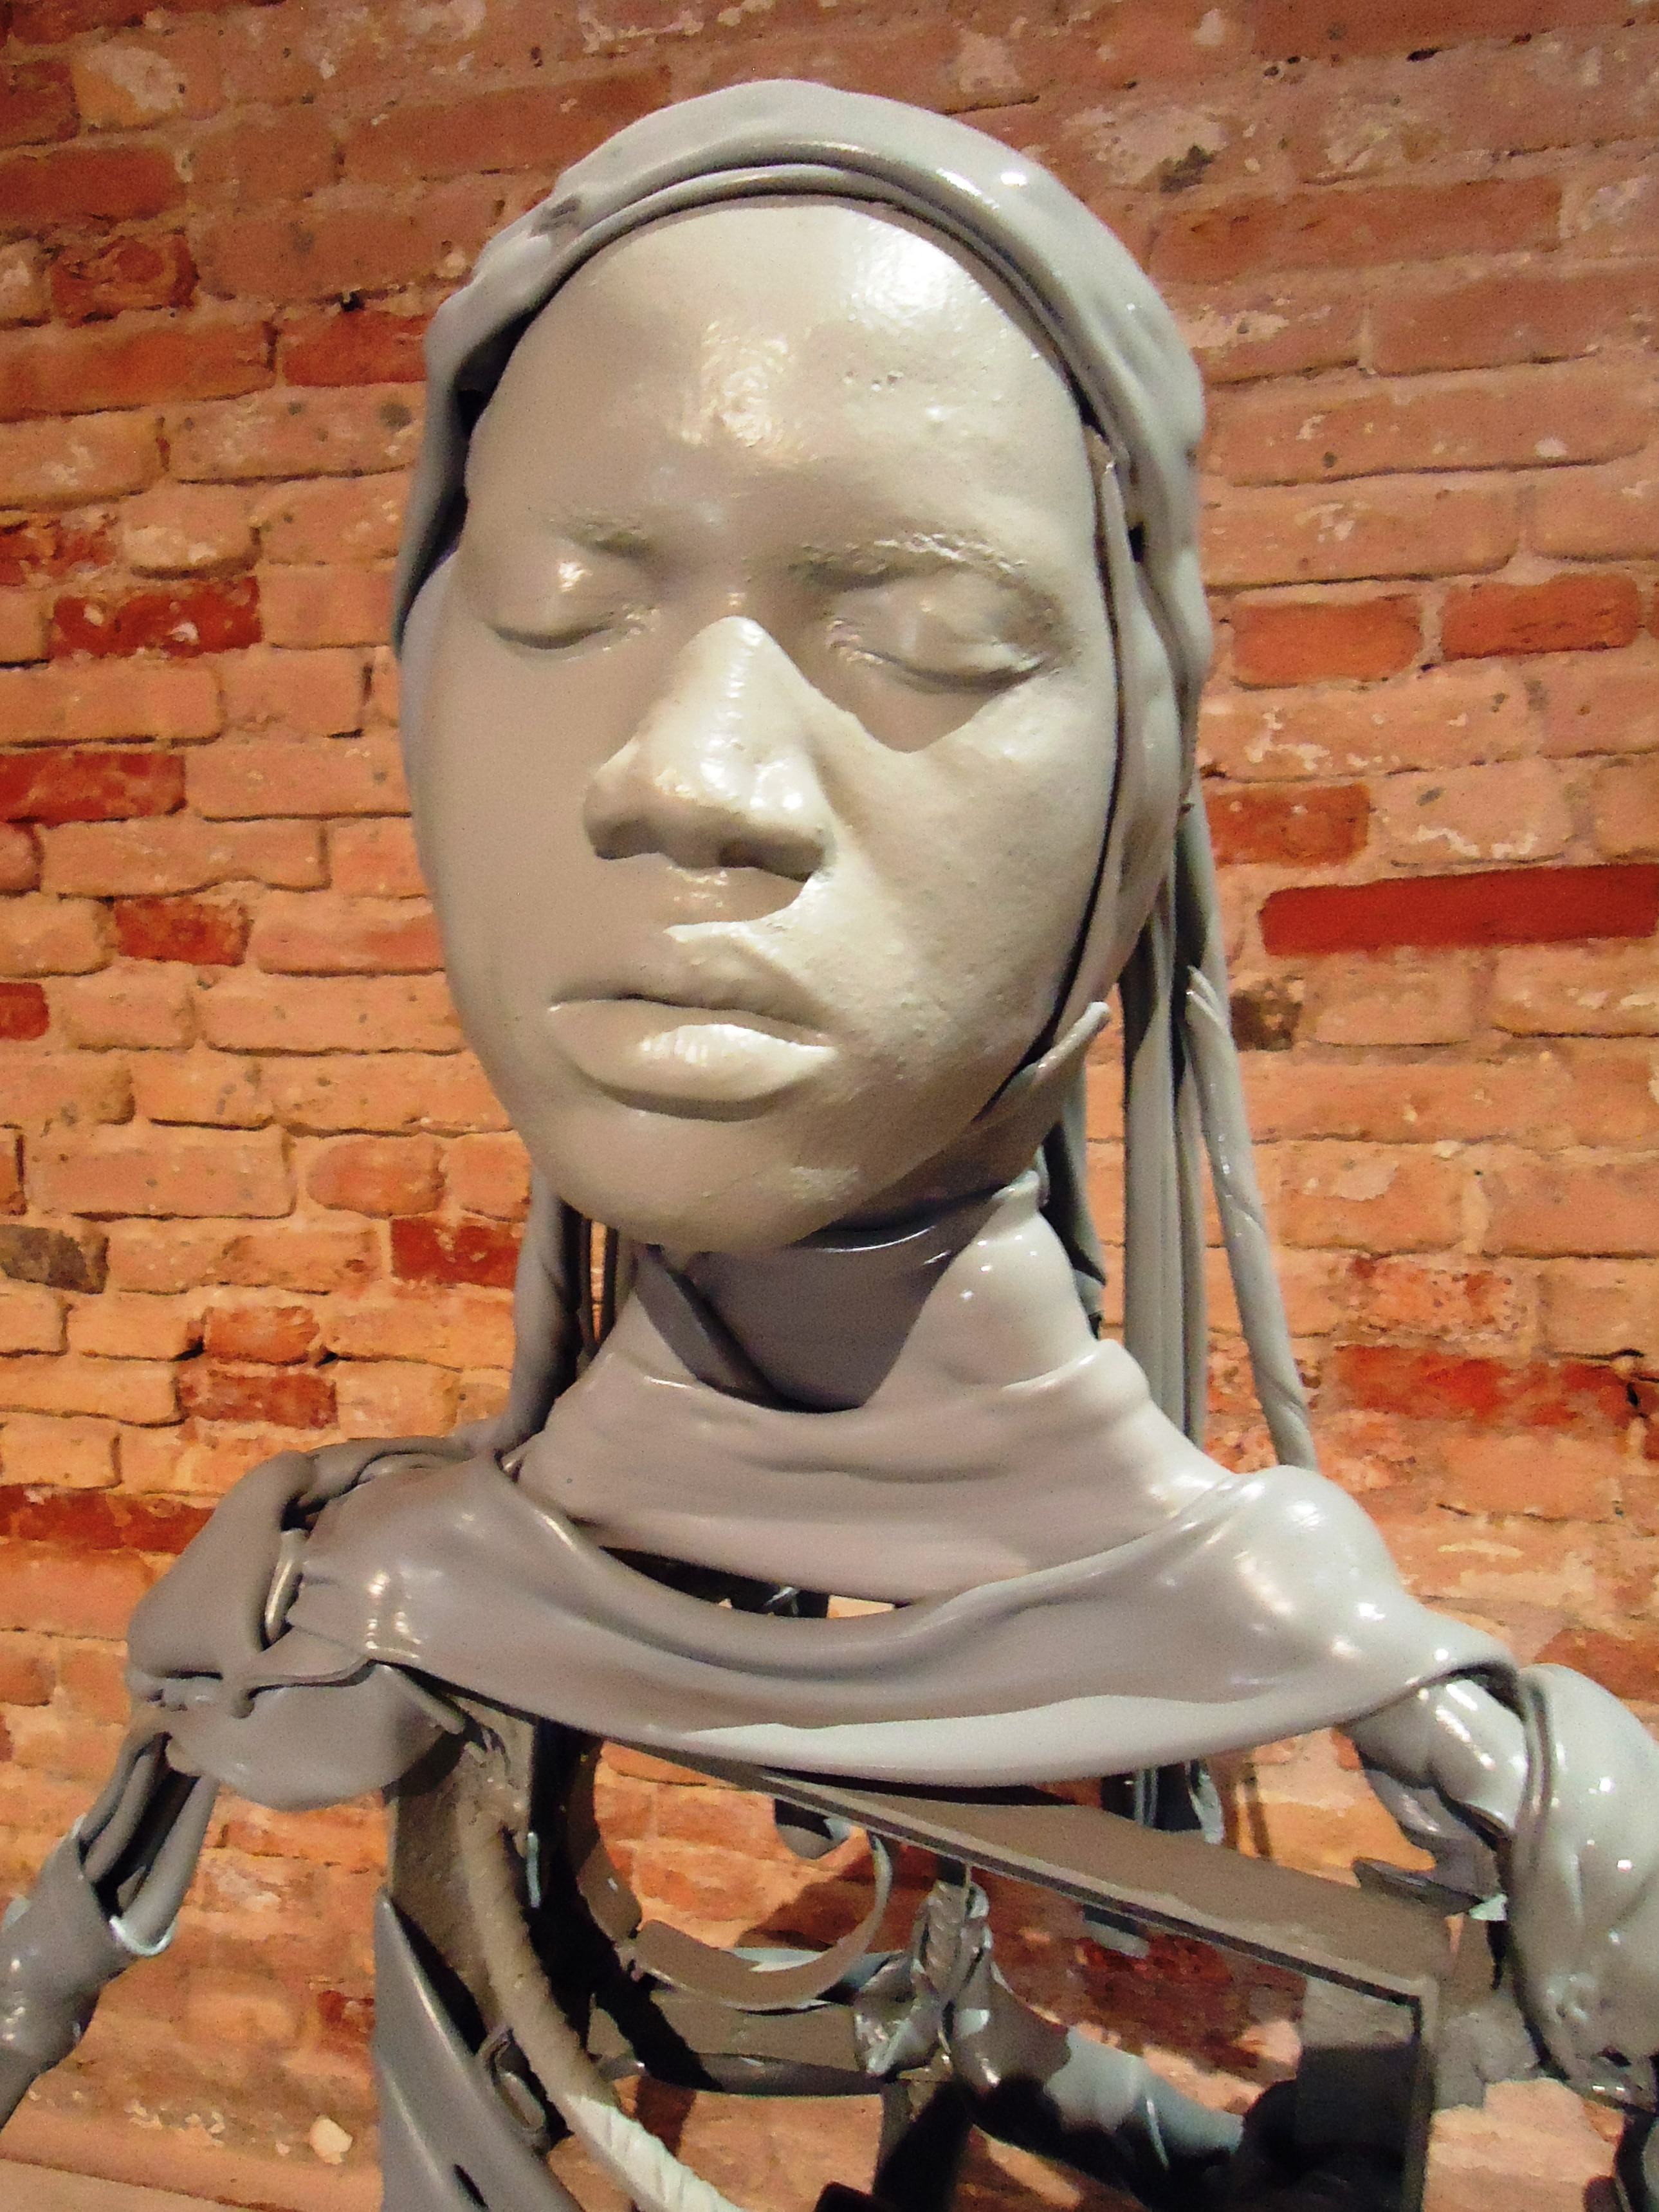
monument, statue, venice, sculpture, art, head, carving, ancient history, biennale